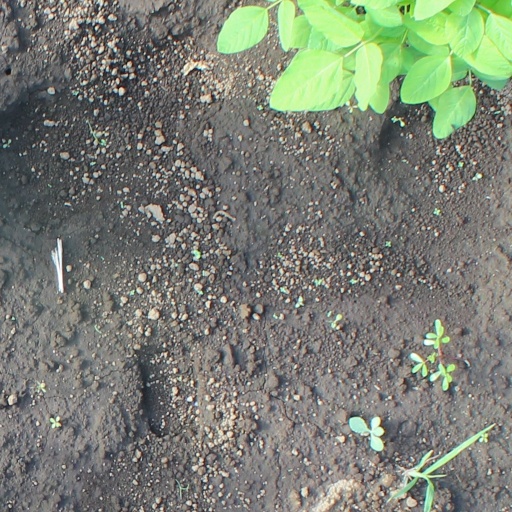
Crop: soybean